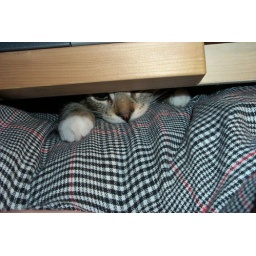
Kiku sitting under the laptop stand attacking me while I type from bed